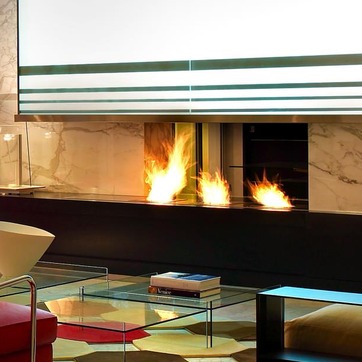
Material: other